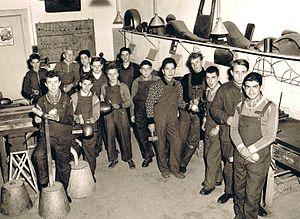
La psychologie de l'adolescent, discipline apparentée à la psychologie de l'enfant, a pour objet d'étude les processus de pensée et les comportements de l'adolescent, son développement psychologique et ses problèmes éventuels.
En France, de 1944 à 1959-1960, les centres d'apprentissage sont des écoles de formation professionnelle ouvrant aux emplois d'ouvriers ou d'employés qualifiés.
La carrosserie englobe les travaux de réparation des déformations subies par un véhicule.